DB Class Köf III

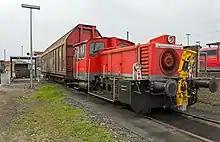
Class 335 The automatic coupling device is visible

Locomotives of class 335 differ from class 333 by having indicator lamps which indicate the status of the vehicle to a remote operator as well as an additional box for the remote control on the outside of the drivers cab rear wall